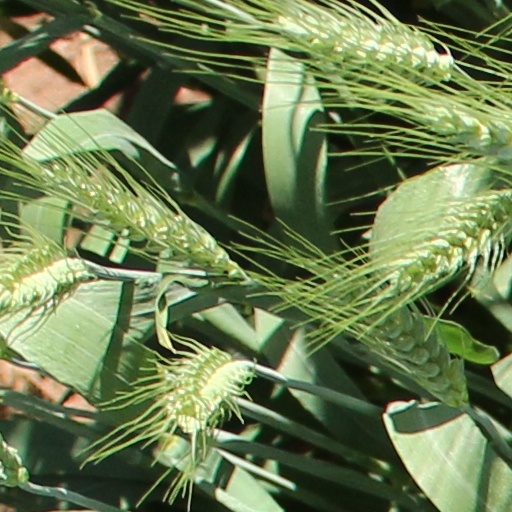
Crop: wheat